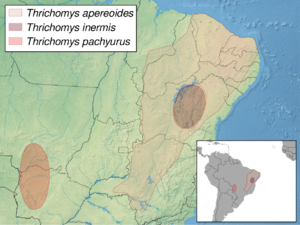
Thrichomys est un genre de rongeurs de la famille des Echimyidae qui regroupe des petits mammifères d'Amérique du Sud appelés aussi rats épineux.